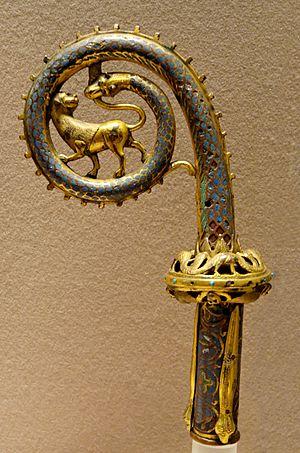
Crosseron au lion et au serpent. Émail champlevé sur cuivre doré, v. 1200, Limoges (Limousin, France).
Le champlevé est une technique de travail de l'émail utilisée dans les arts décoratifs. Elle consiste à ôter un peu de matière pour y incruster de l'émail.